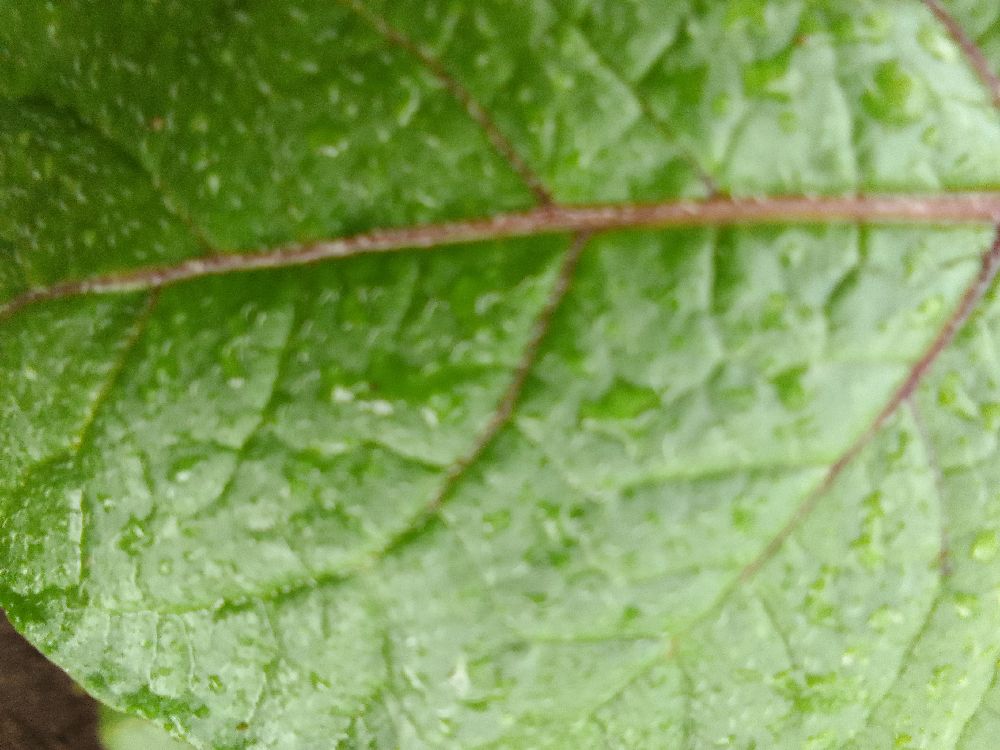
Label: Healthy